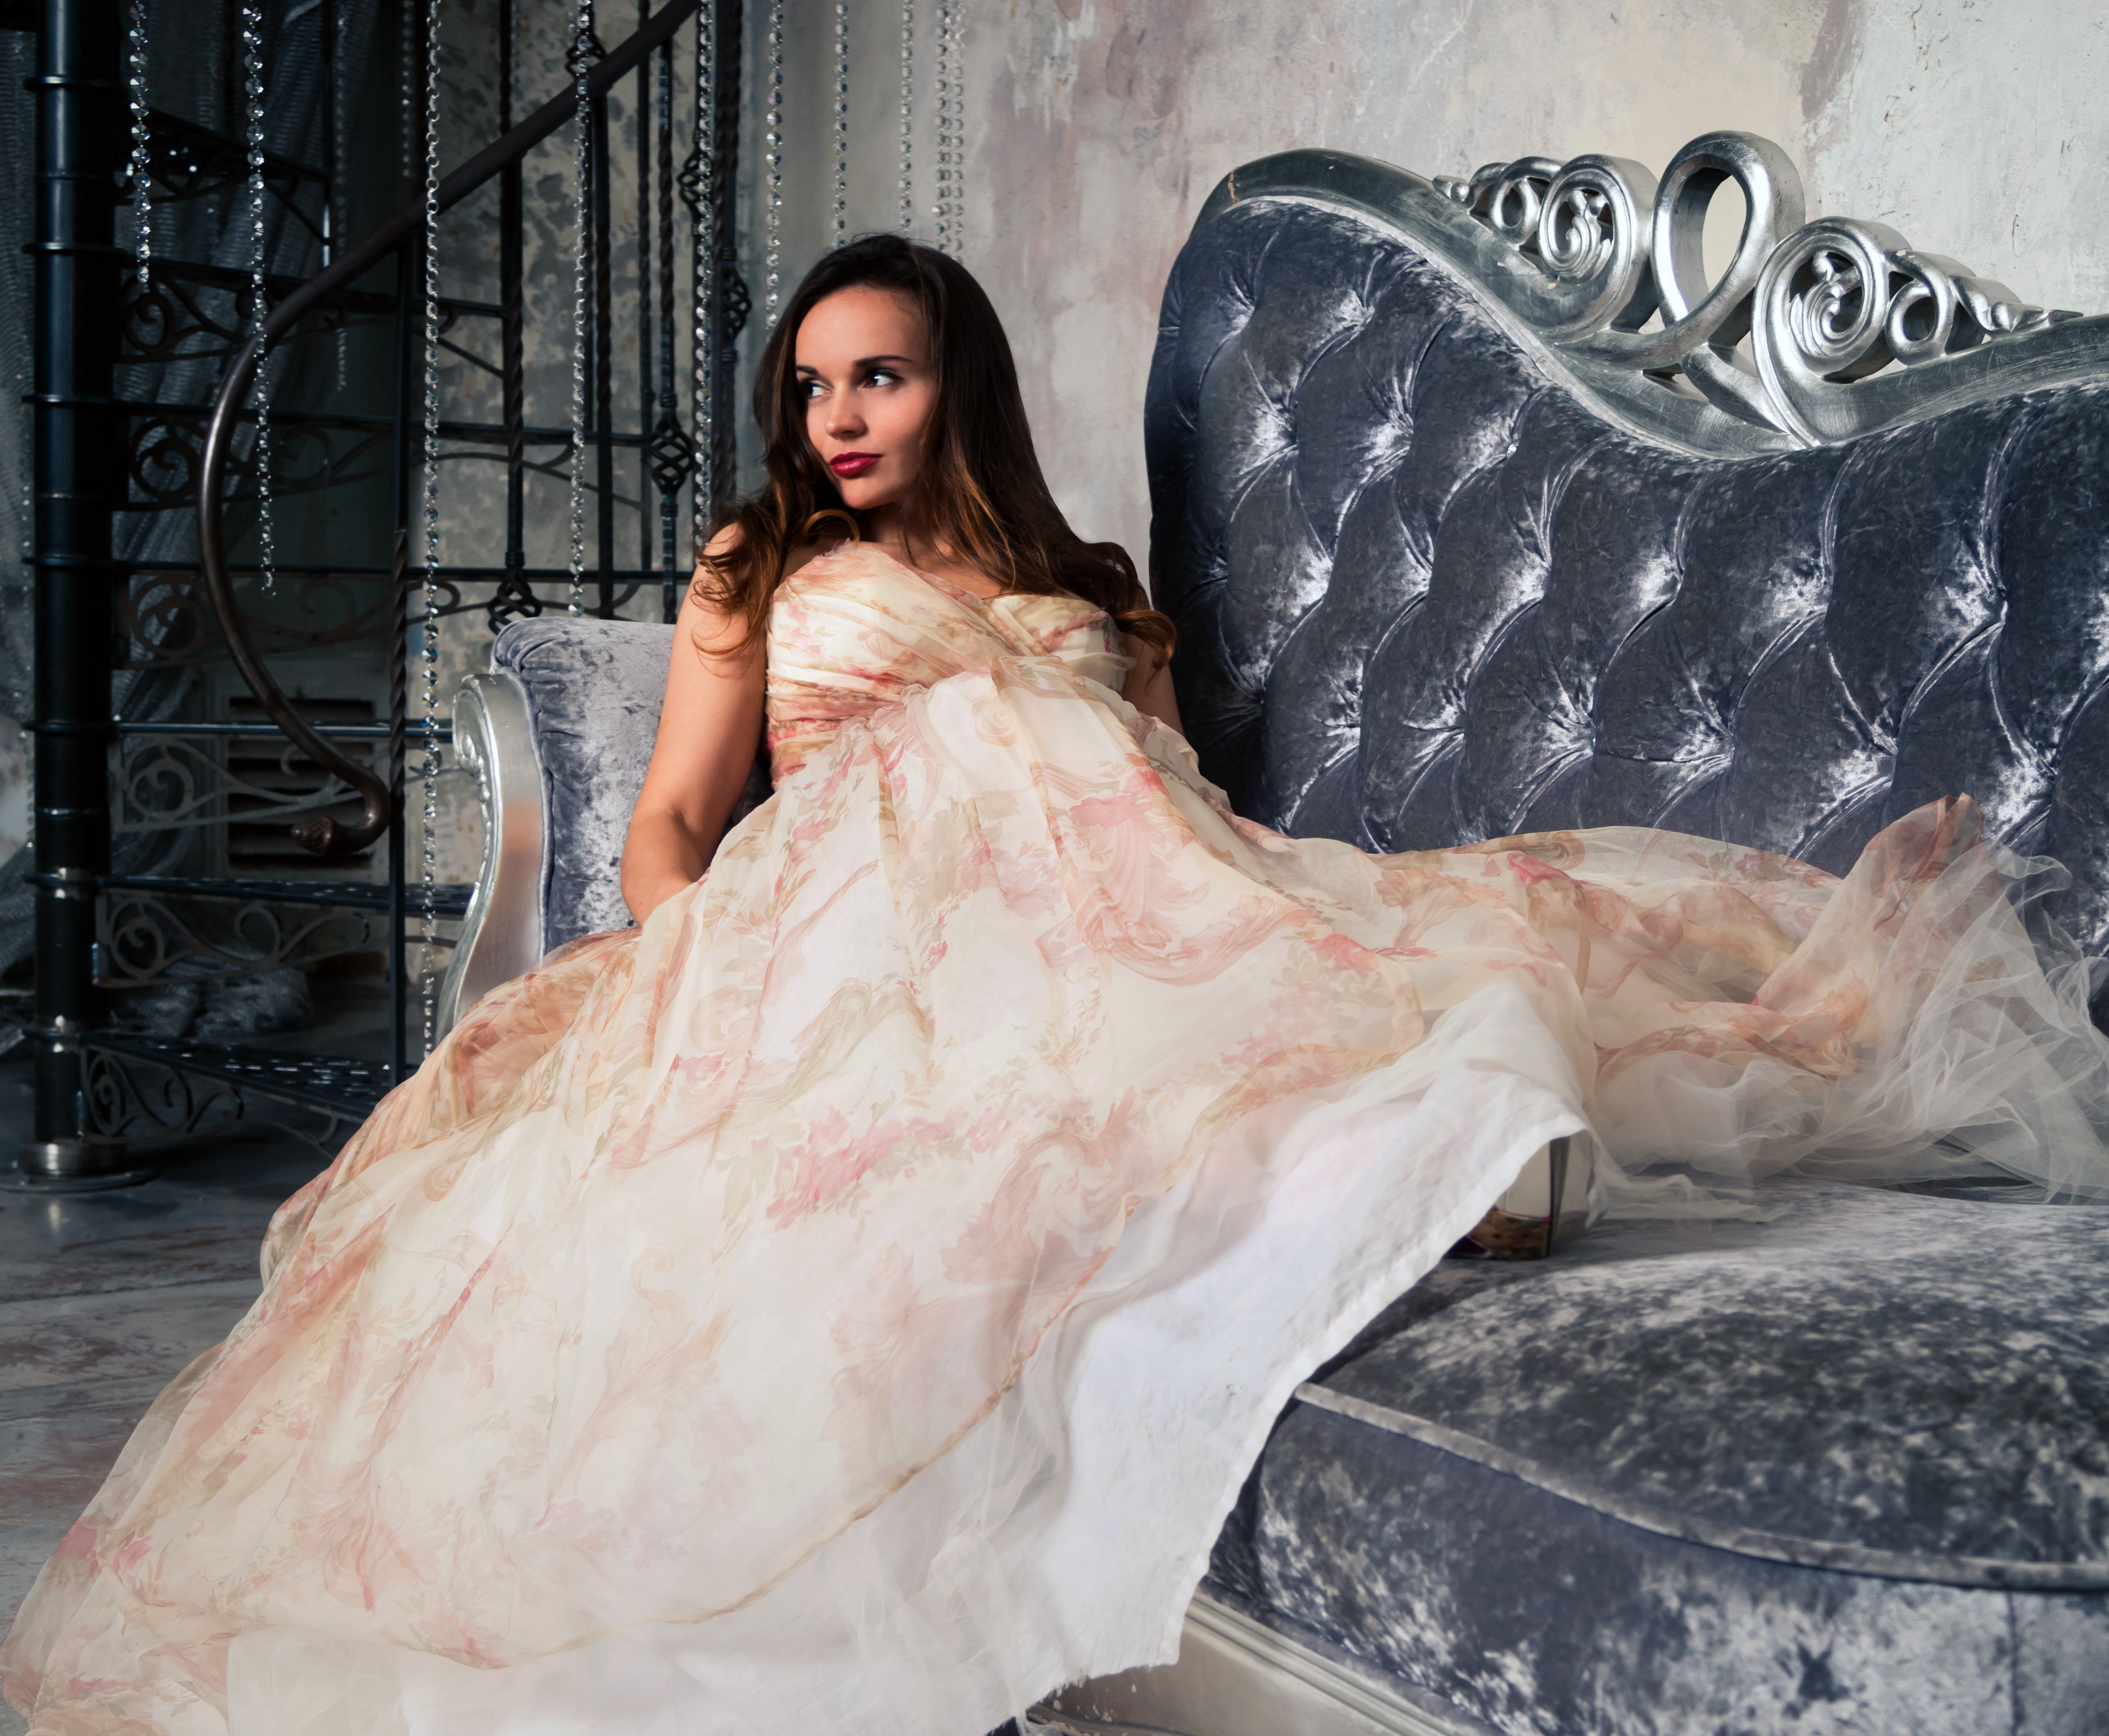
girl, woman, view, wall, leg, brunette, model, spring, sitting, fashion, professional, clothing, room, lady, sofa, wedding dress, bride, ladder, long hair, textile, dress, beauty, beautiful, style, views, gown, glamour, veil, luxurious, photo shoot, long dress, bridal clothing, evening dress, beige dress